Cross-strait relations

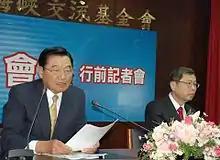
Chiang Pin-kung (left) represented the SEF at the Chen–Chiang Summit in October 2011.

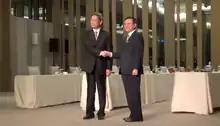
2014 Wang-Zhang Meeting in Taiwan

While Wang Daohan's return visit to Taiwan was scheduled, Lee Teng-hui described cross-strait relations as "state-to-state or at least special state-to-state relations" in July 1999. PRC leadership interpreted Lee's statement as a sign that Taiwan would take steps toward independence. Lee's two-states theory postponed Wang's visit indefinitely and the PRC issued a white paper entitled "The One-China Principle and the Taiwan Issue" in February 2000, before the 2000 Taiwanese presidential election. In the white paper, the PRC warned against conduct it would view as separatism and stated that the PRC would consider the use of force if Taiwan sought to indefinitely avoid meaningful talks with the PRC.